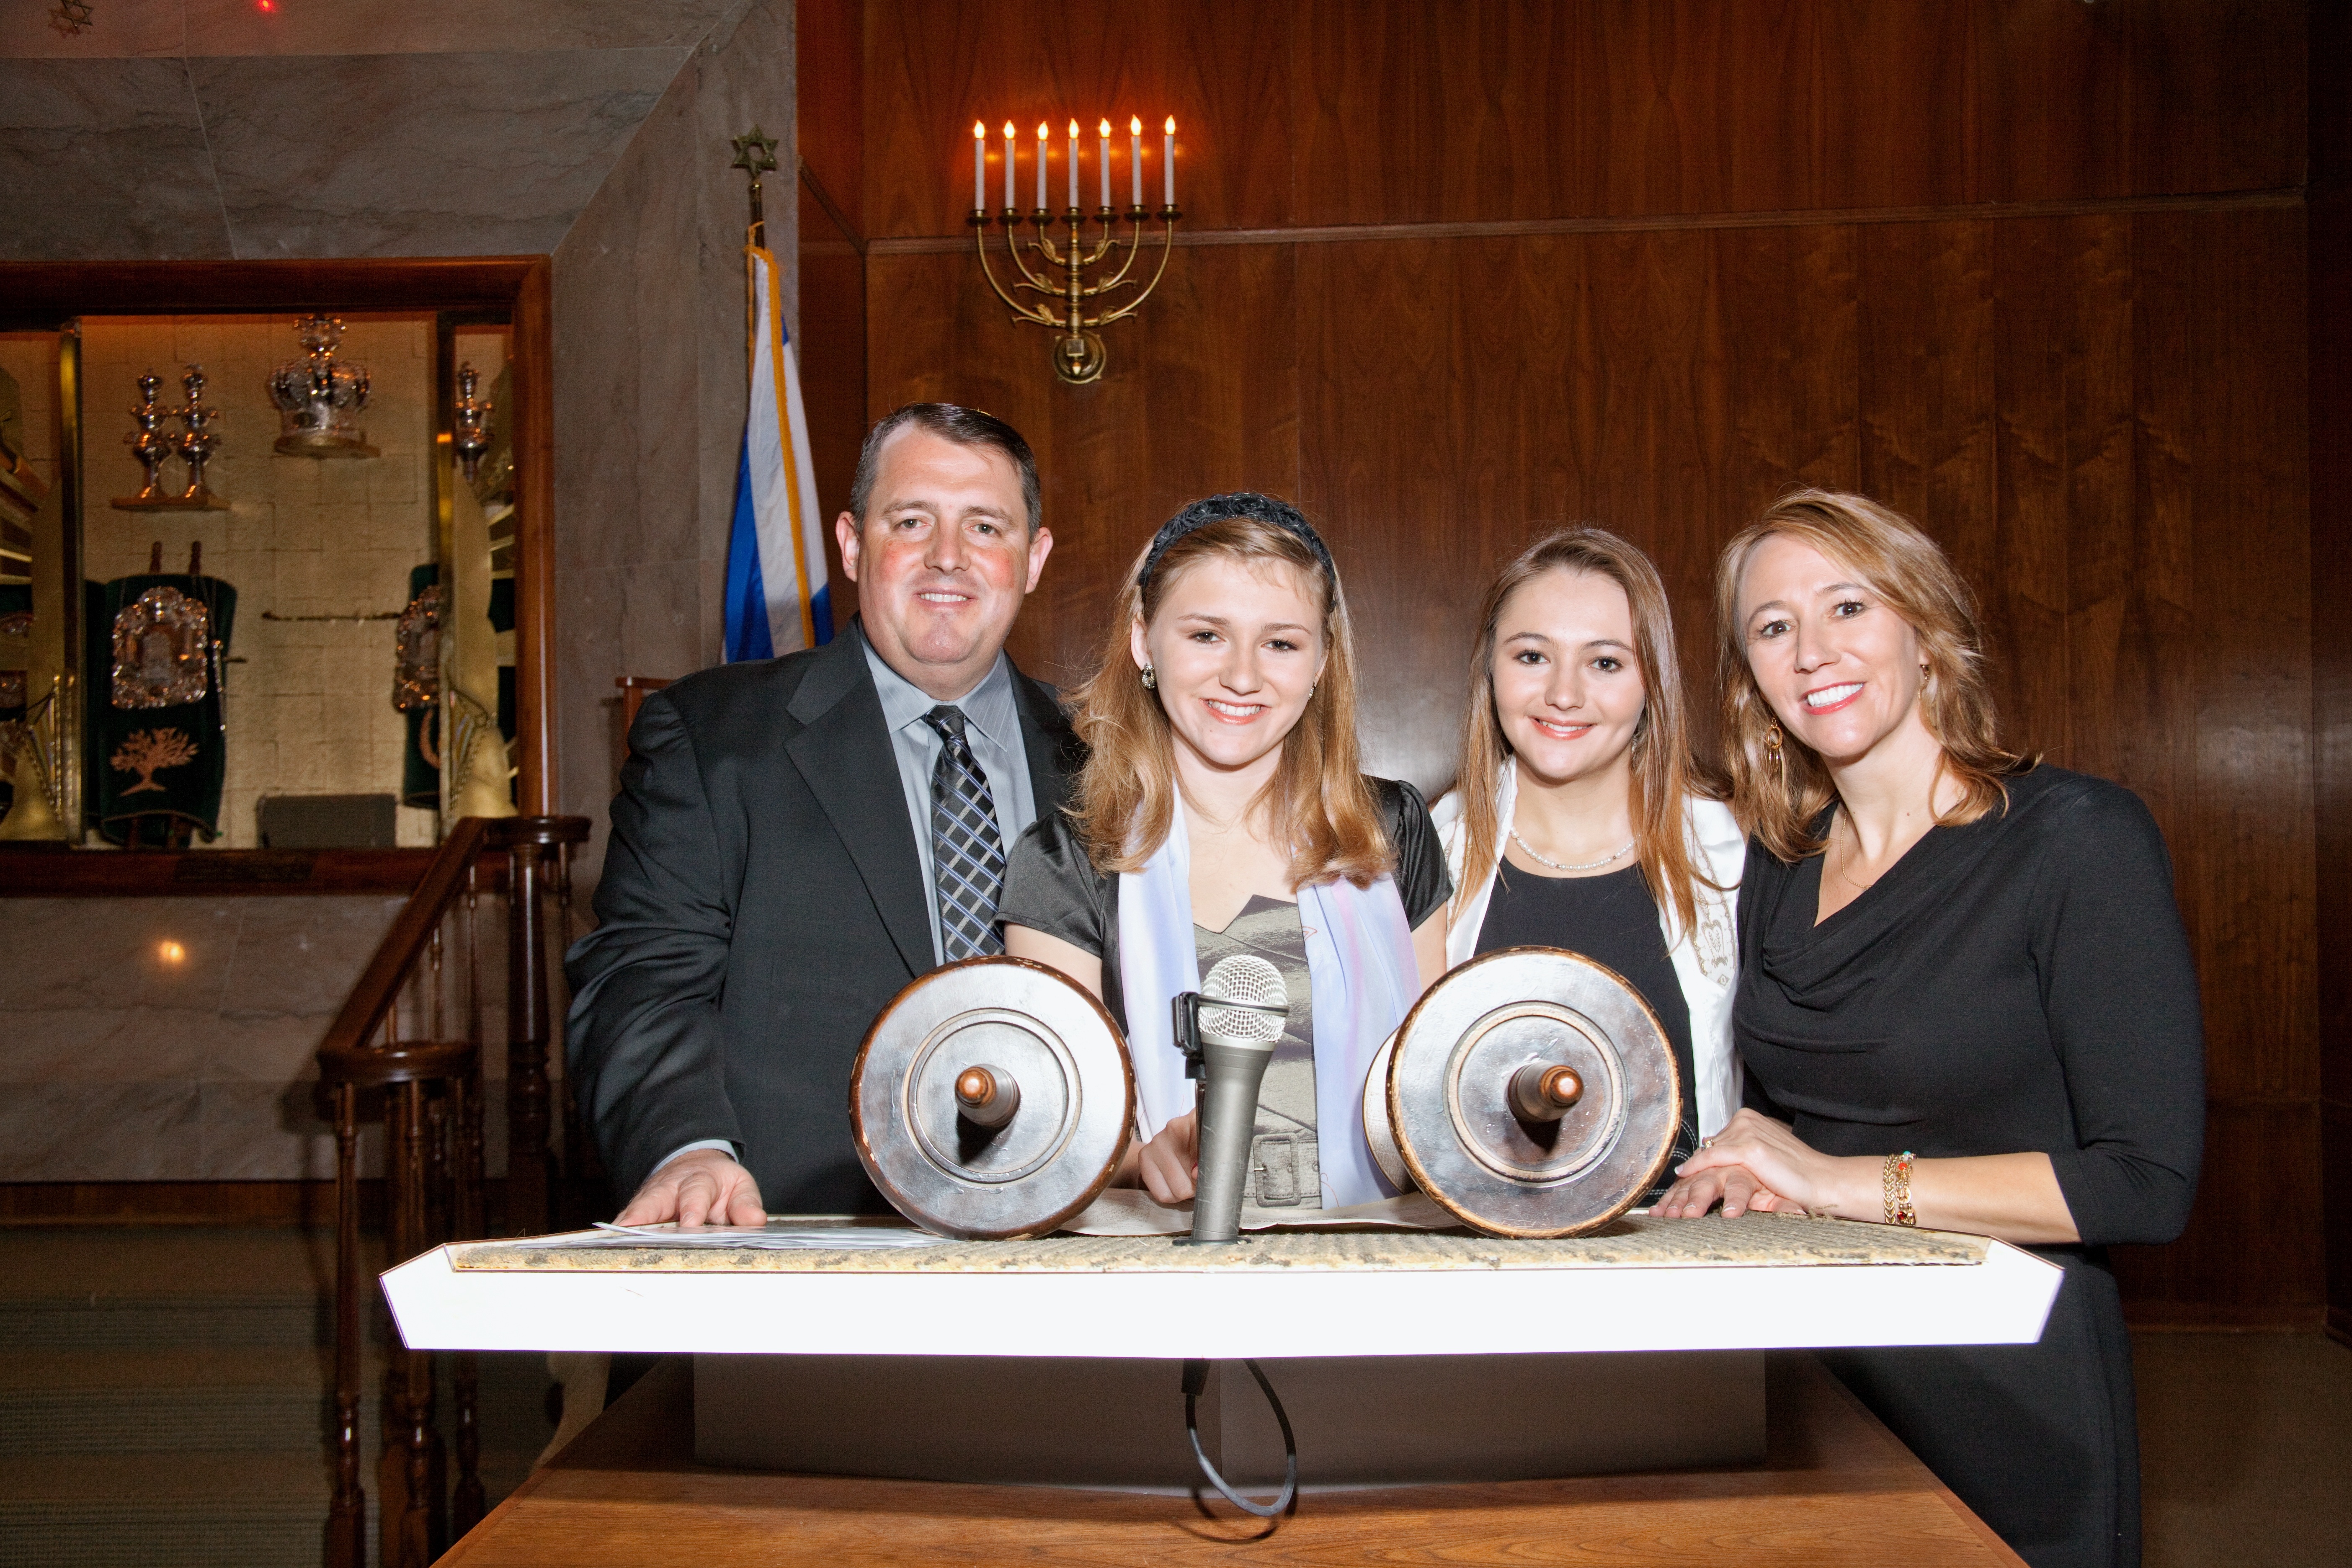
man, people, woman, white, celebration, standing, portrait, young, religion, fashion, black, colorful, close, modern, teenager, caucasian, family, dress, party, prayer, synagogue, sw, holy, 12, bat, jerusalem, israel, twelve, torah, dressed, jewish, judaism, hebrew, staar entertainment, mitzvah, bar mitzvah, tov